Hossein Monzavi

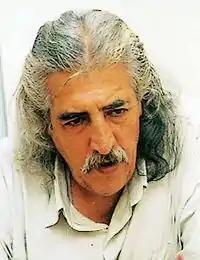
Hossein Monzavi, Zanjan, Iran

Hossein Monzavi (23 September 1946 in Zanjan, Iran – 5 May 2004 in Tehran) was a prominent Iranian poet, essayist and translator who had great effects on Iranian literary mutating. Monzavi's reputation is in composing poems and his lyric poems are primarily in Persian, but he also has contributed to the Azerbaijani language.